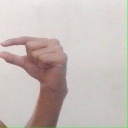
अक्षर: ग